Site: brandenburg
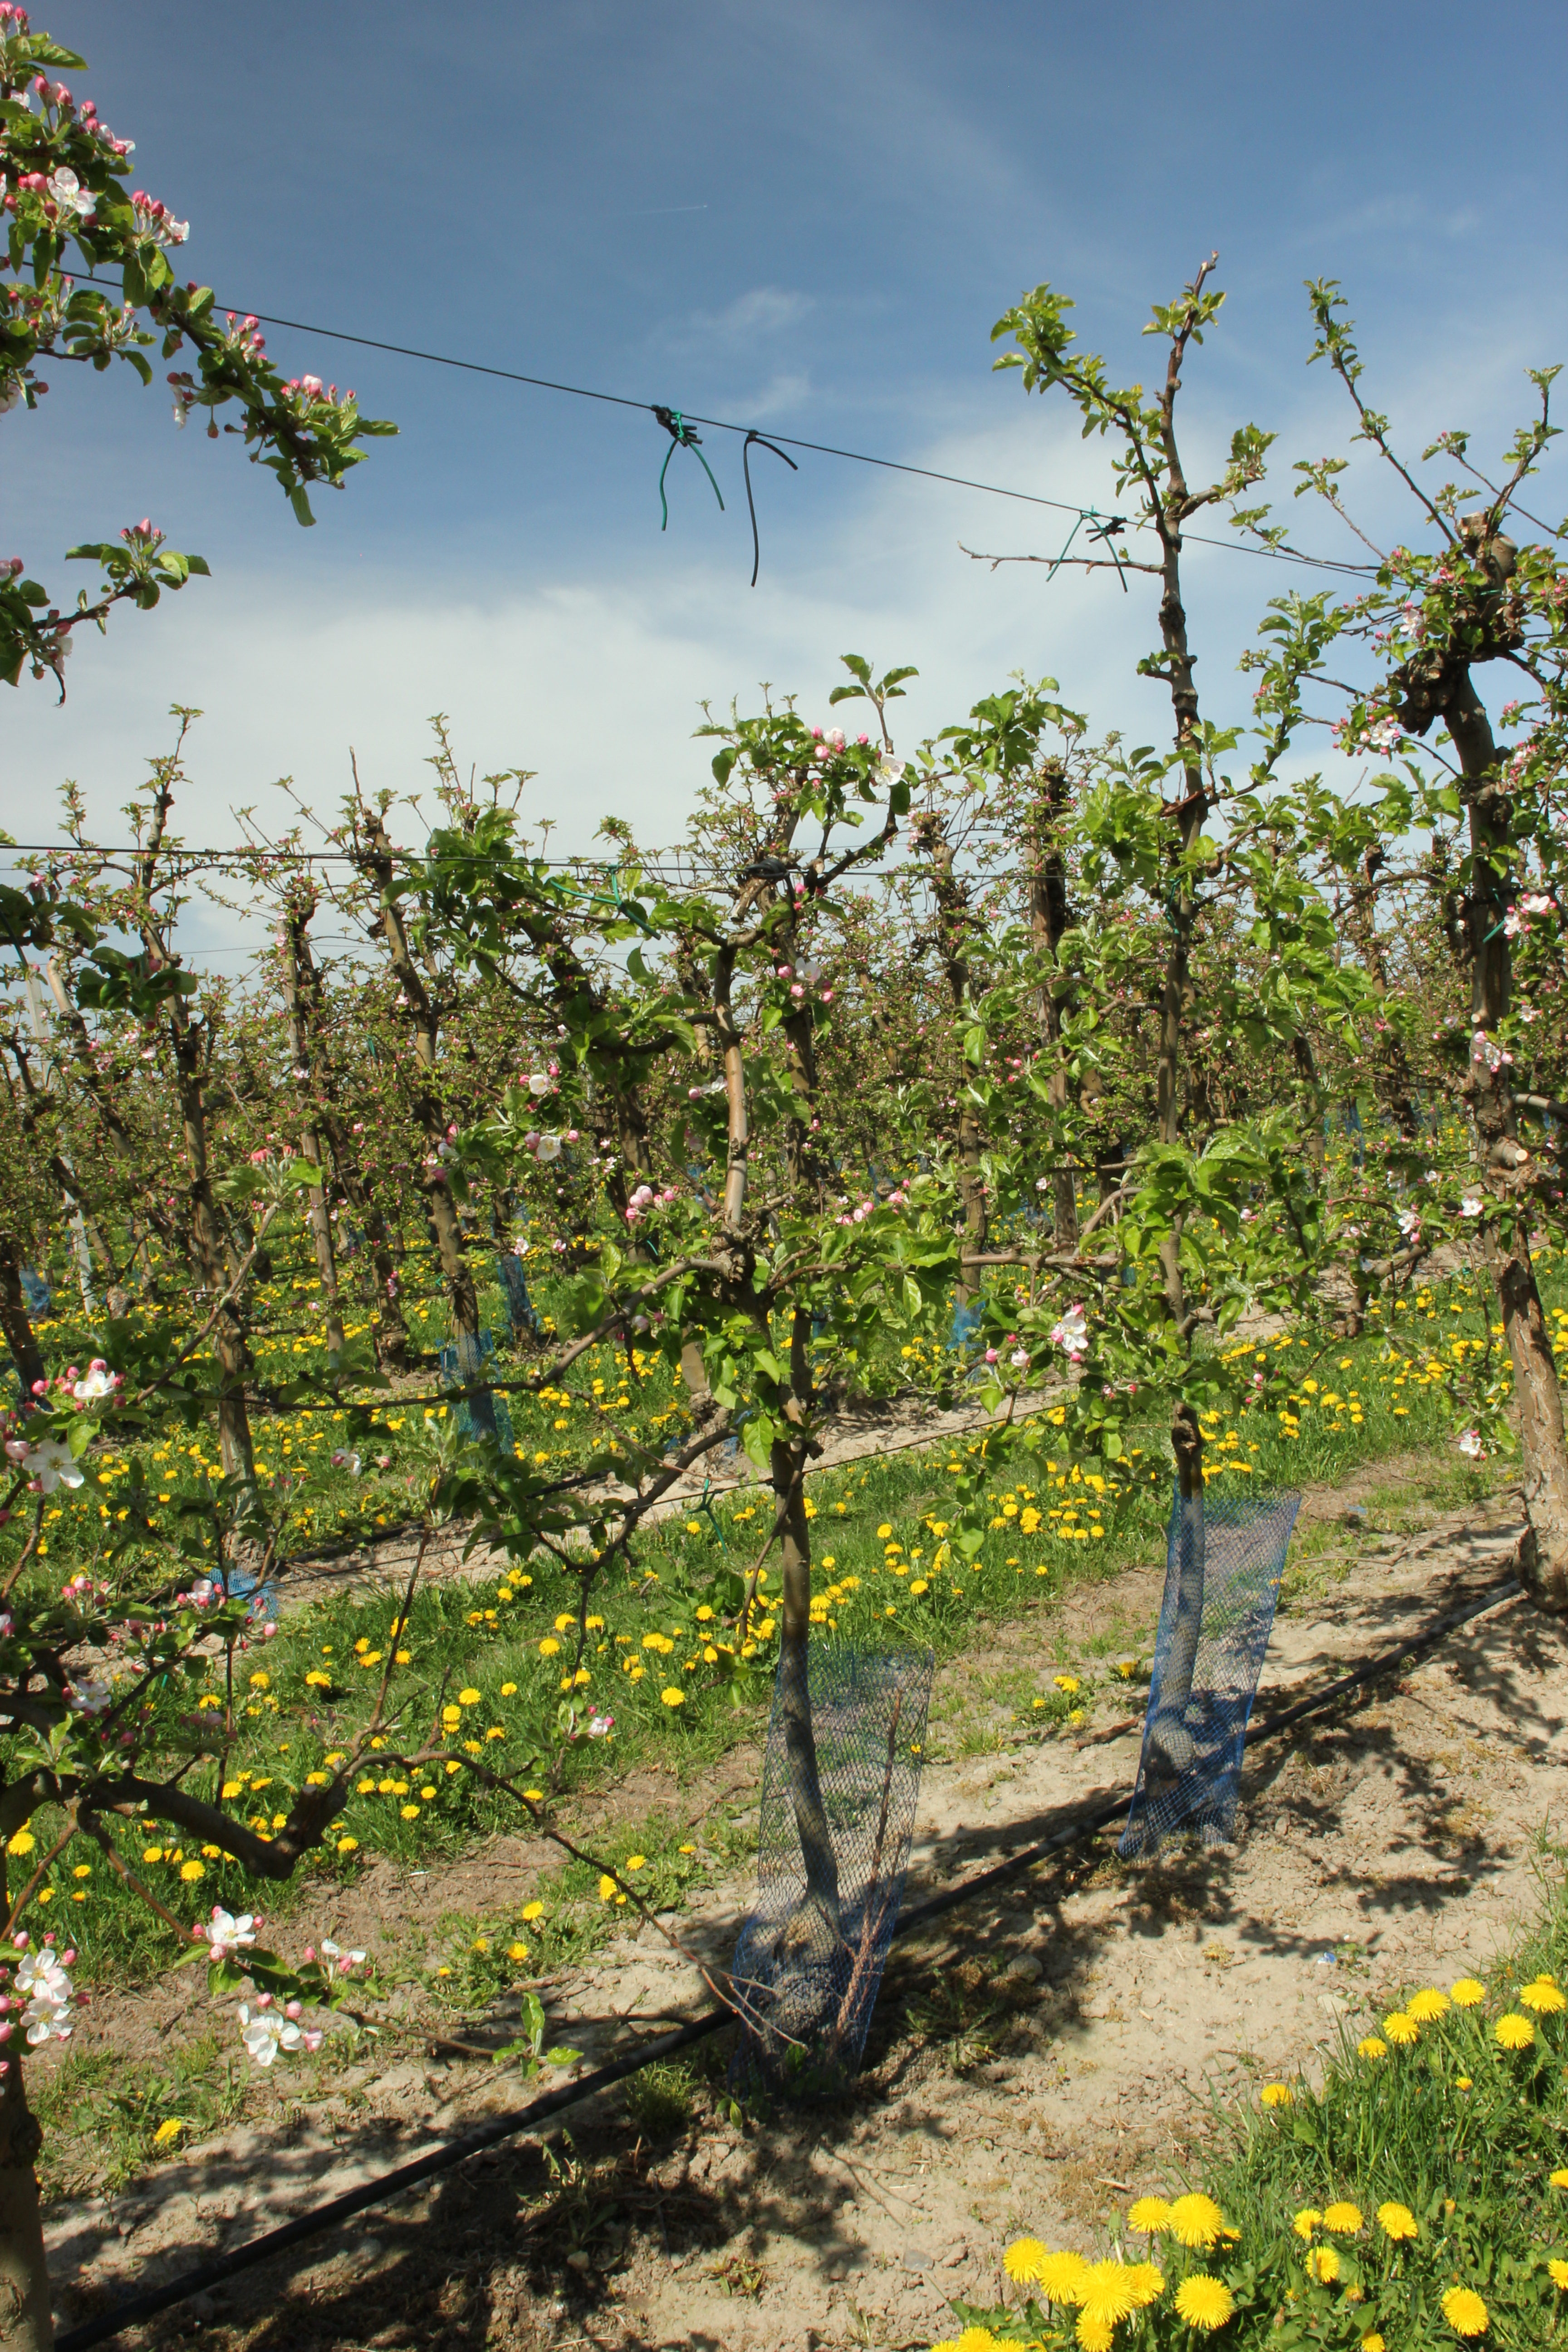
Growth stage (BBCH 57): Inflorescence emergence